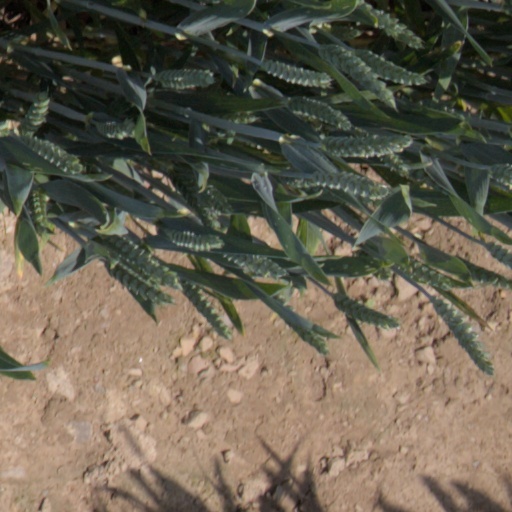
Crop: wheat